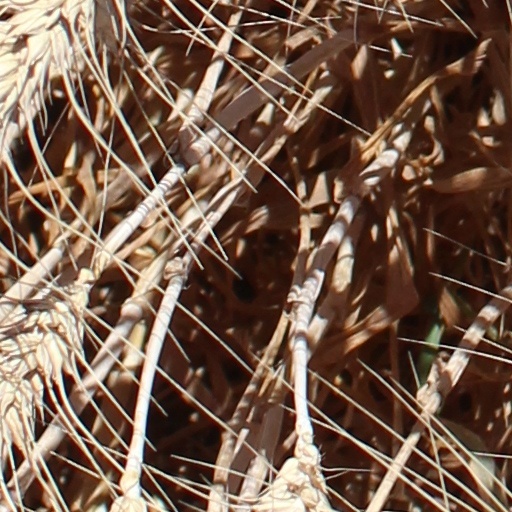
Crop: wheat